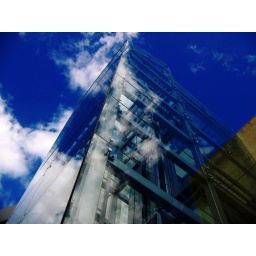
Another view of the glass tower that encases one of the elevators in the exterior of Cancun's Plaza Kukulcan shopping mall.